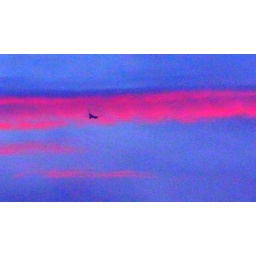
plane vanishing in the blue sky